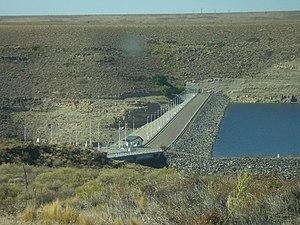
Le Lac Alicurá, en Argentine est un lac de retenue, né à la suite de l'édification du barrage d'Alicurá sur le río Limay, nom donné au cours supérieur du Río Negro. Il est situé à la frontière entre la province de Neuquén et la province de Río Negro.
Le Río Limay est un cours d'eau important de l'ouest de l'Argentine. Il constitue la branche mère principale du fleuve Río Negro.